The Plan (2015 film)

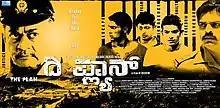

The Plan is a 2015 Indian Kannada suspense thriller film written and directed by Keerthi in his debut, and produced by Ashok Shetty. The cast includes Ananth Nag, Sanath S, Kousthubh Jayakumar, Hemanth, Sriram, Jagadish, Gauthami, Harish Roy, and Ramesh Bhat. The film's background score is done by Surender Sodhi.